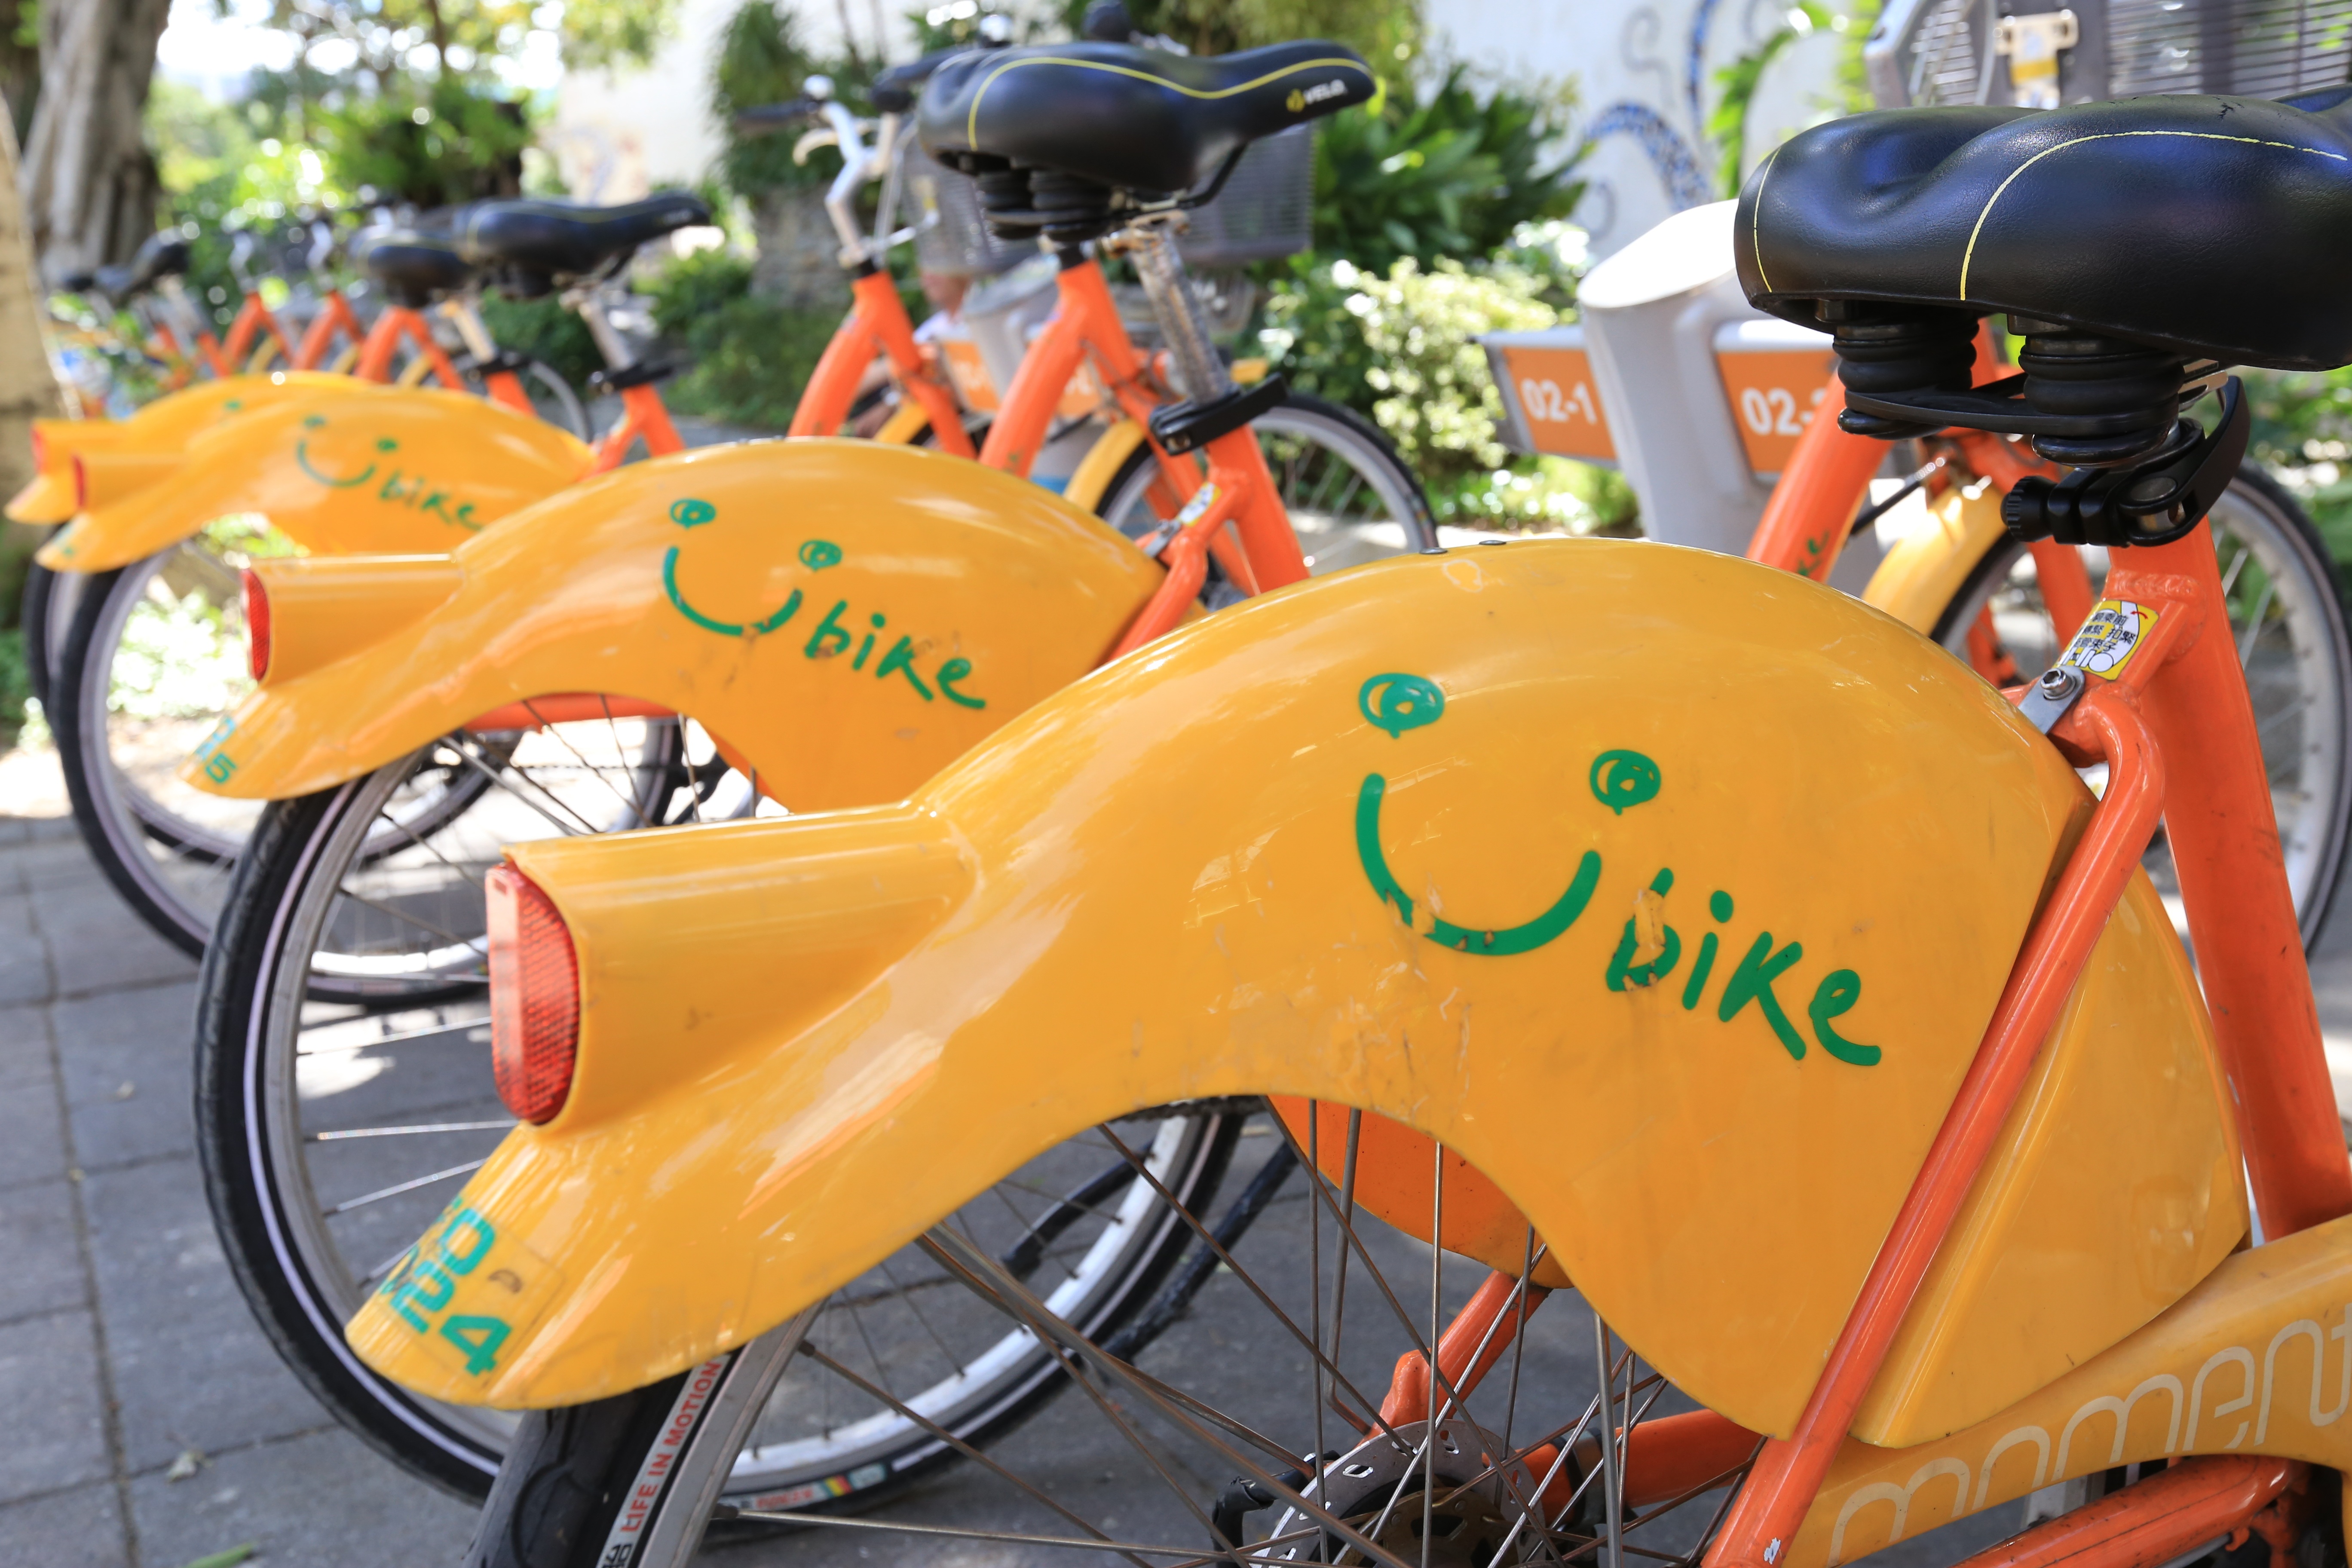
bicycle, bike, city, young, vehicle, motorcycle, yellow, smile, happy, taipei, ubike